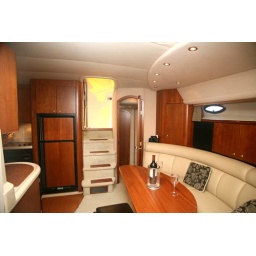
There is an 8 bottle wine cooler in the cabinet above the refrigerator.